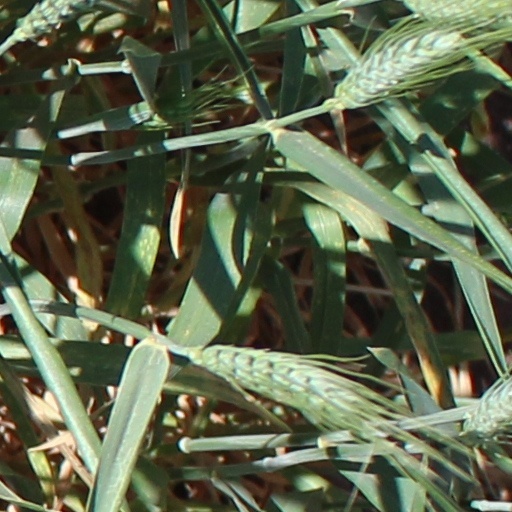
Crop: wheat